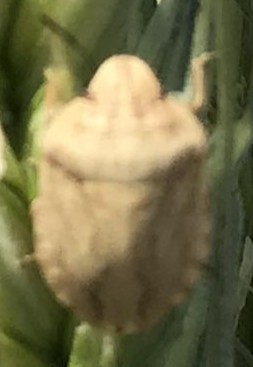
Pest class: occasional_pest